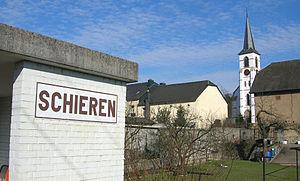
La gare et l'église de Schieren (Luxembourg)
La gare de Schieren est une gare ferroviaire luxembourgeoise de la ligne 1, de Luxembourg à Troisvierges-frontière, située près du centre ville de Schieren sur le territoire de la commune du même nom, dans le canton de Diekirch.
Schieren est une localité luxembourgeoise et le chef-lieu de la commune portant le même nom située dans le canton de Diekirch.